Furio Niclot Doglio

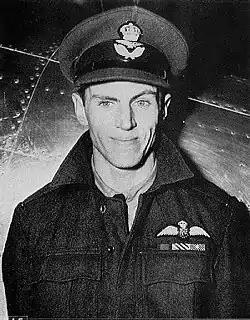
Flight Sgt. George Beurling who shot down and killed Doglio.

Fl. Sgt. George "Screwball" Beurling, from 249 Sq., first scored hits on "Sergente" Faliero Gelli's aircraft, who later crash landed on Gozo, and soon after shot down Doglio's C.202 (MM 9042), who was waggling his wings to warn his fellow pilots of Spitfires closing "head-on". "The poor devil simply blew to pieces in the air", Beurling recalled the following year, writing the book "Malta Spitfire", together with journalist Leslie Roberts.